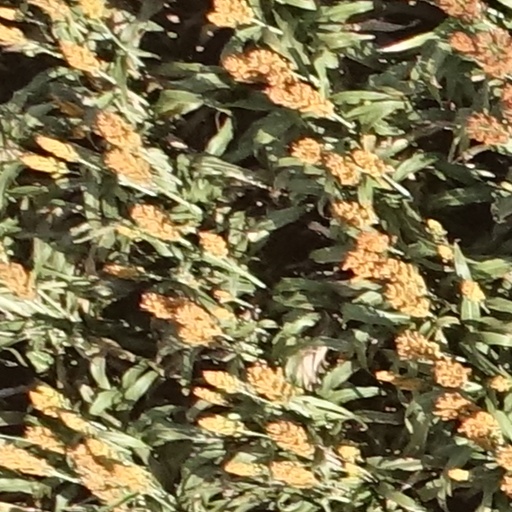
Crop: sorghum